Tumblebug Complex Fire

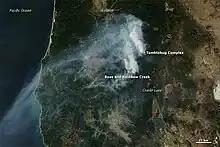

The Tumblebug Complex Fire burned of Willamette National Forest land in Lane County, Oregon, United States, from September 12, 2009 to October 2009. The fire was located about southeast of Oakridge, Oregon, and roughly southwest of Crescent Lake.